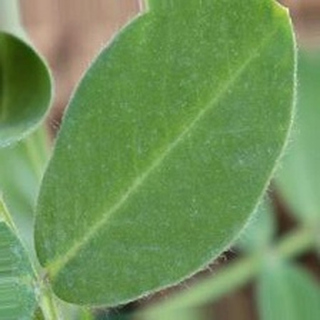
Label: healthy_groundnut